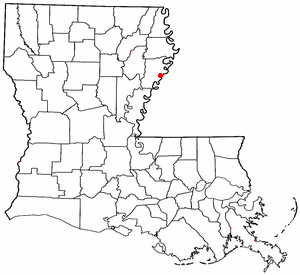
Saint-Joseph est le siège de la paroisse des Tensas en Louisiane.